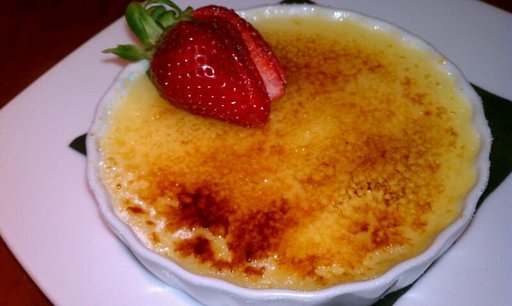
Label: creme_brulee